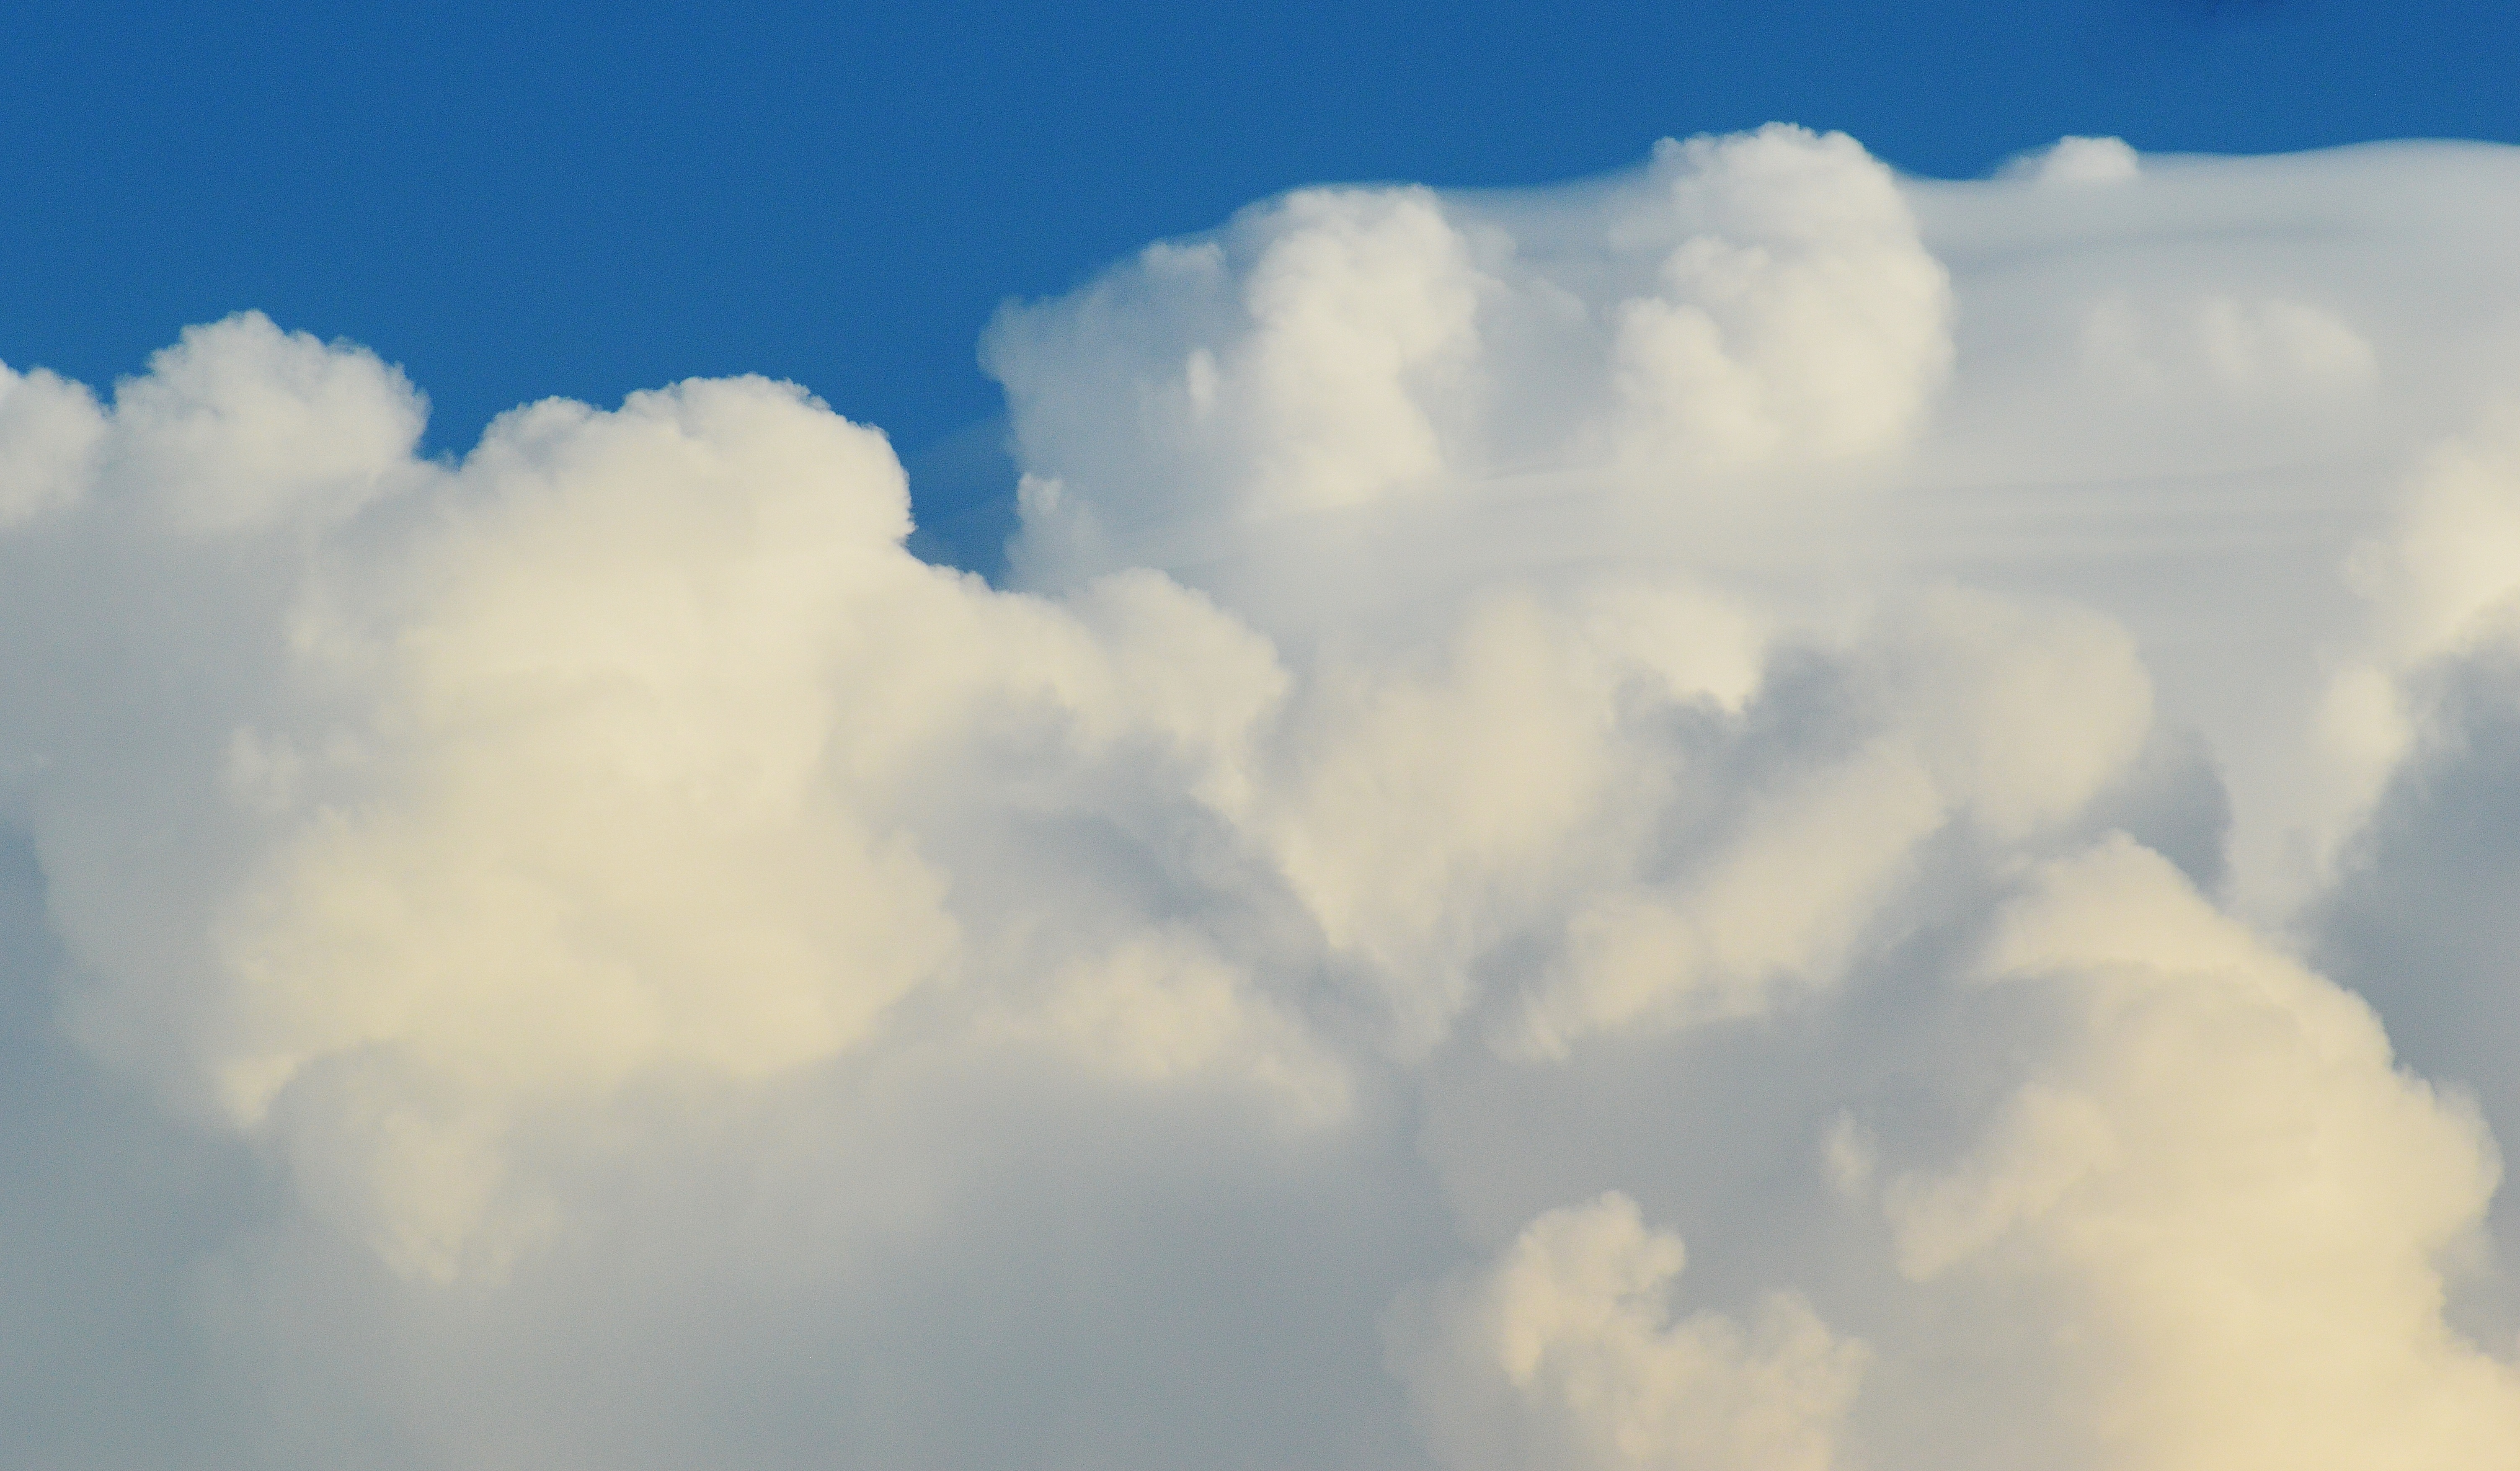
cloud, sky, atmosphere, daytime, cumulus, blue, clouds, clouded sky, cumulus clouds, meteorological phenomenon, atmosphere of earth